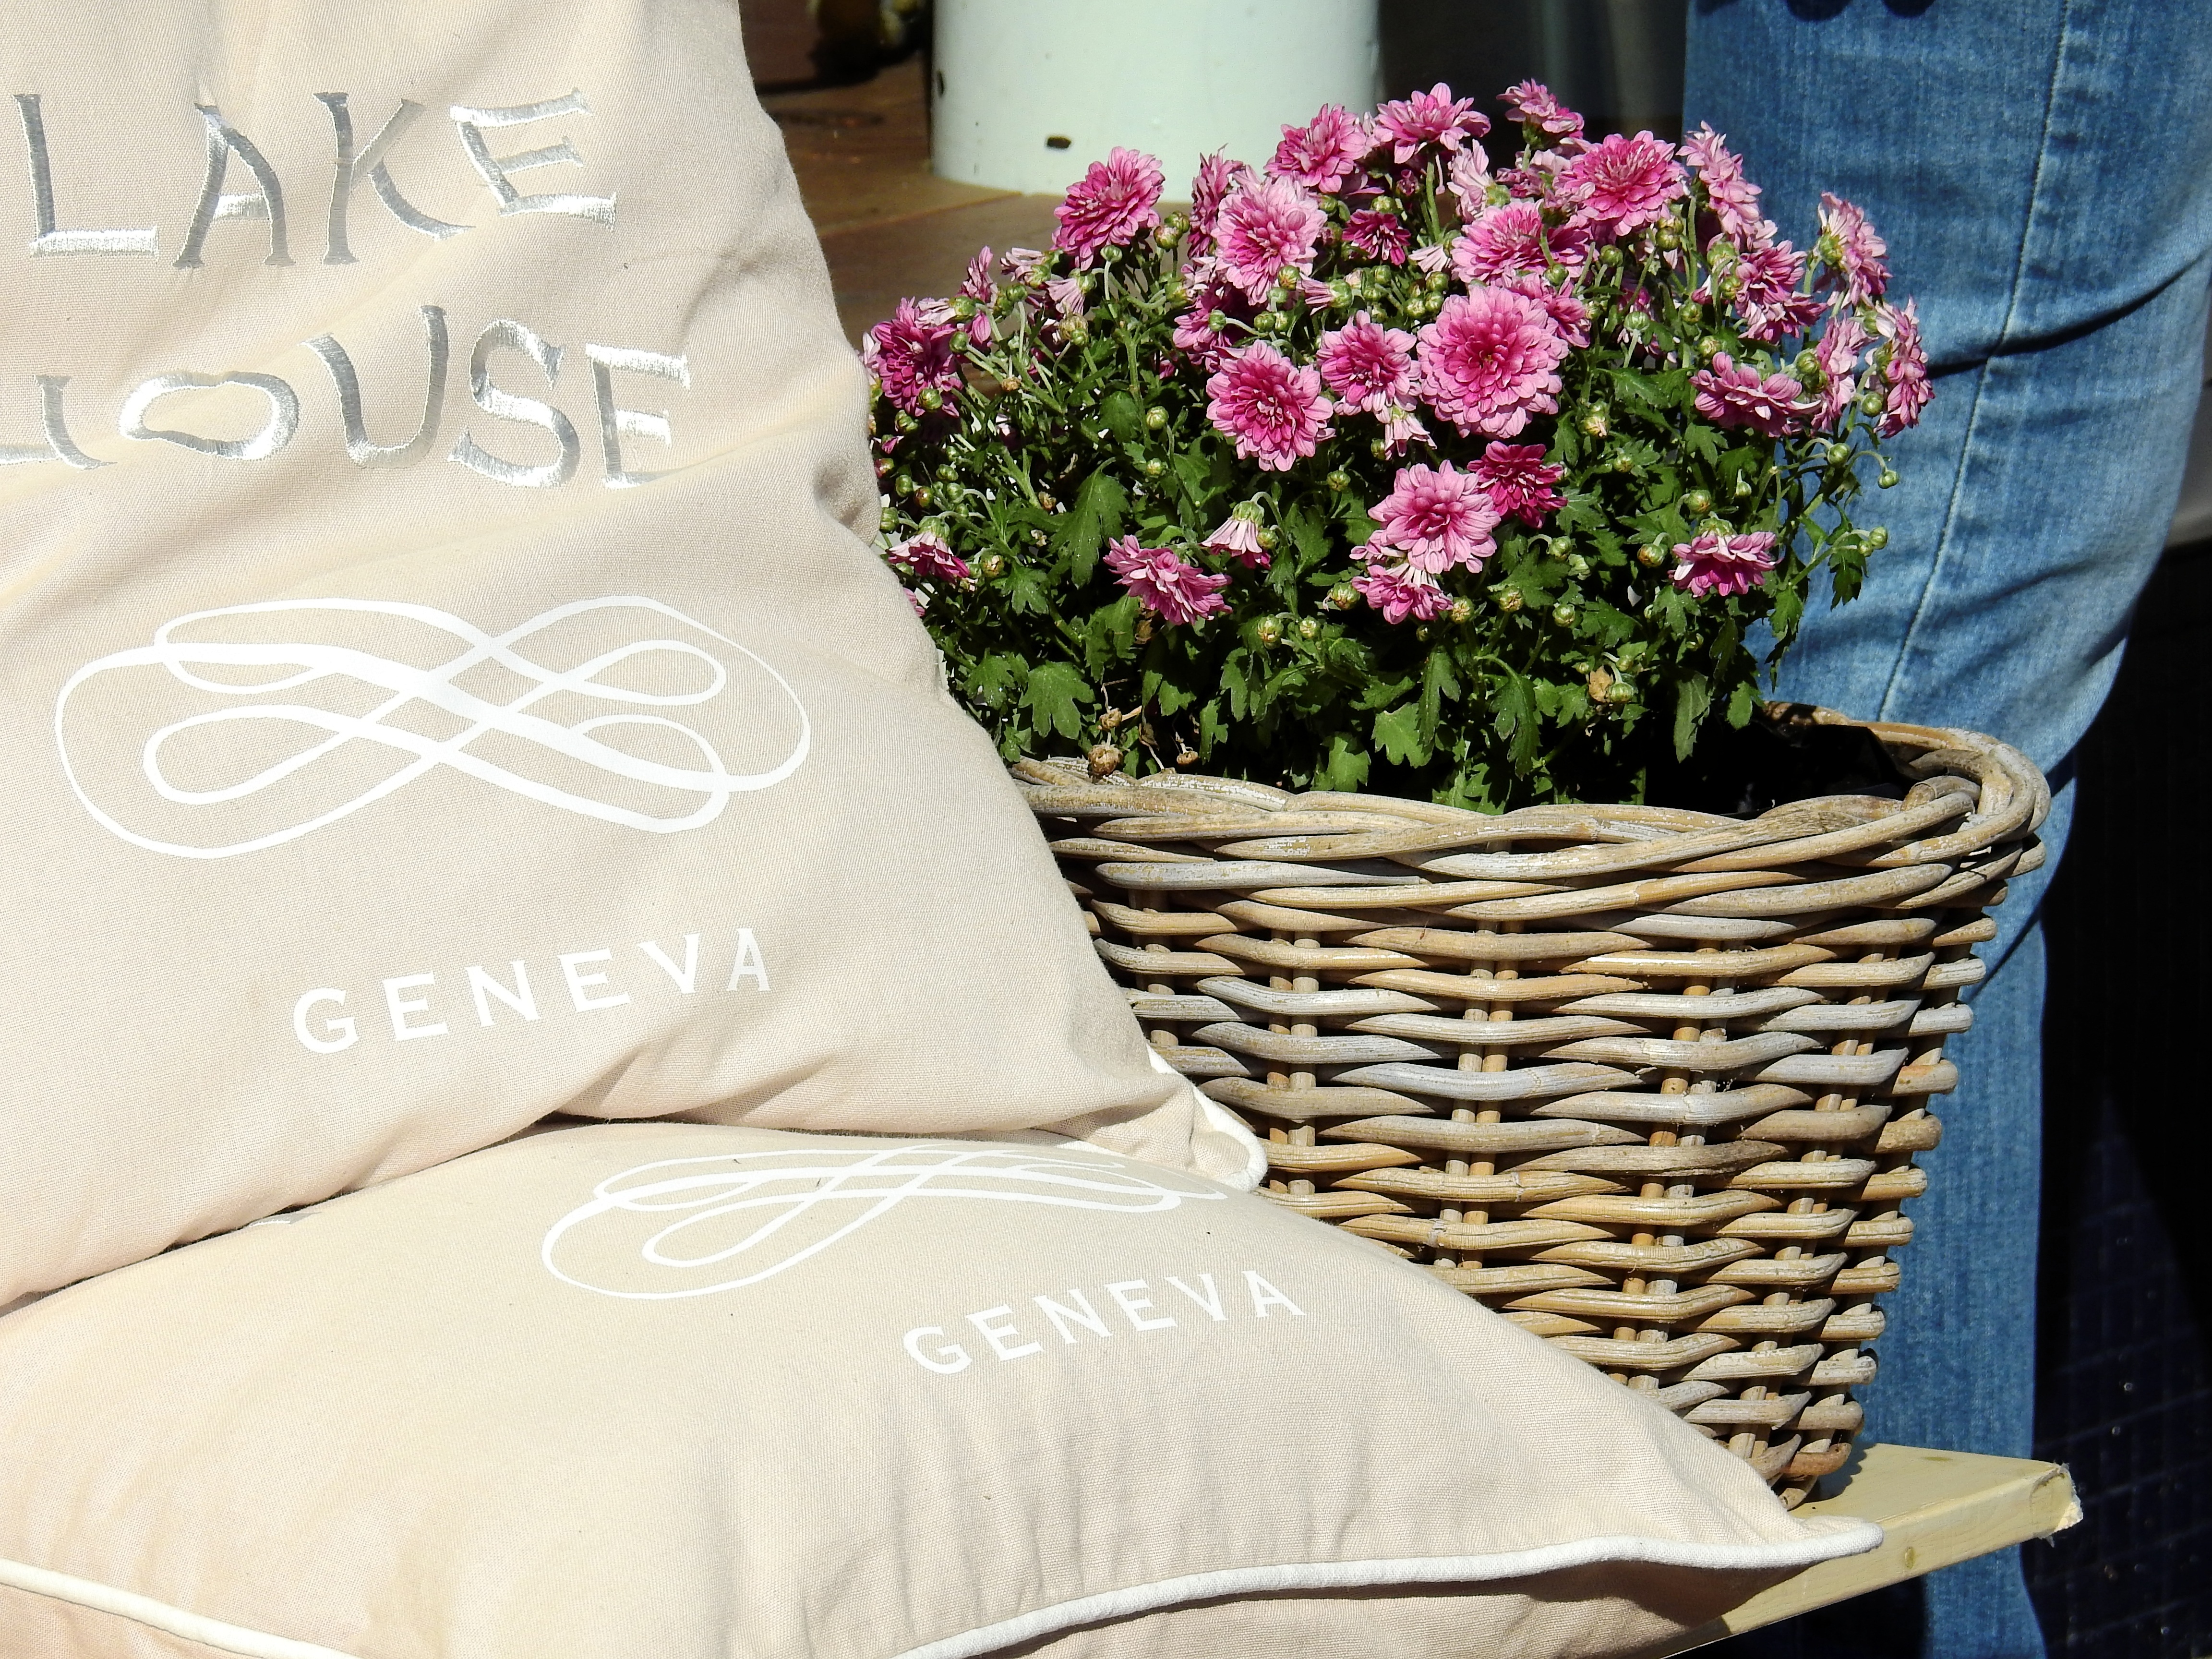
flower, decoration, jeans, furniture, pillow, material, deco, flowers, pants, textile, background, bed sheet